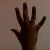
The image shows a hand gesture representing the number 5 in Indian Sign Language.